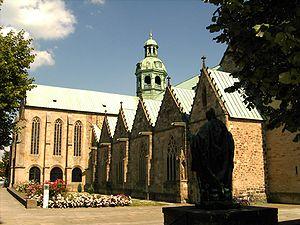
La cathédrale Sainte-Marie de l'Ascension de Hildesheim est la cathédrale du diocèse de Hildesheim. Sa première construction fut commencée en 872. Presque entièrement reconstruite dans les années 1950 dans son style roman d'origine, ses murs et son trésor sont désormais inscrits à la liste du patrimoine mondial de l’UNESCO.